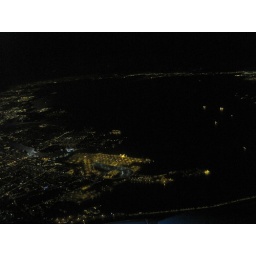
&amp;quot;I see an airplane in the night sky like shooting stars&amp;quot; ~Airplanes B.O.B.